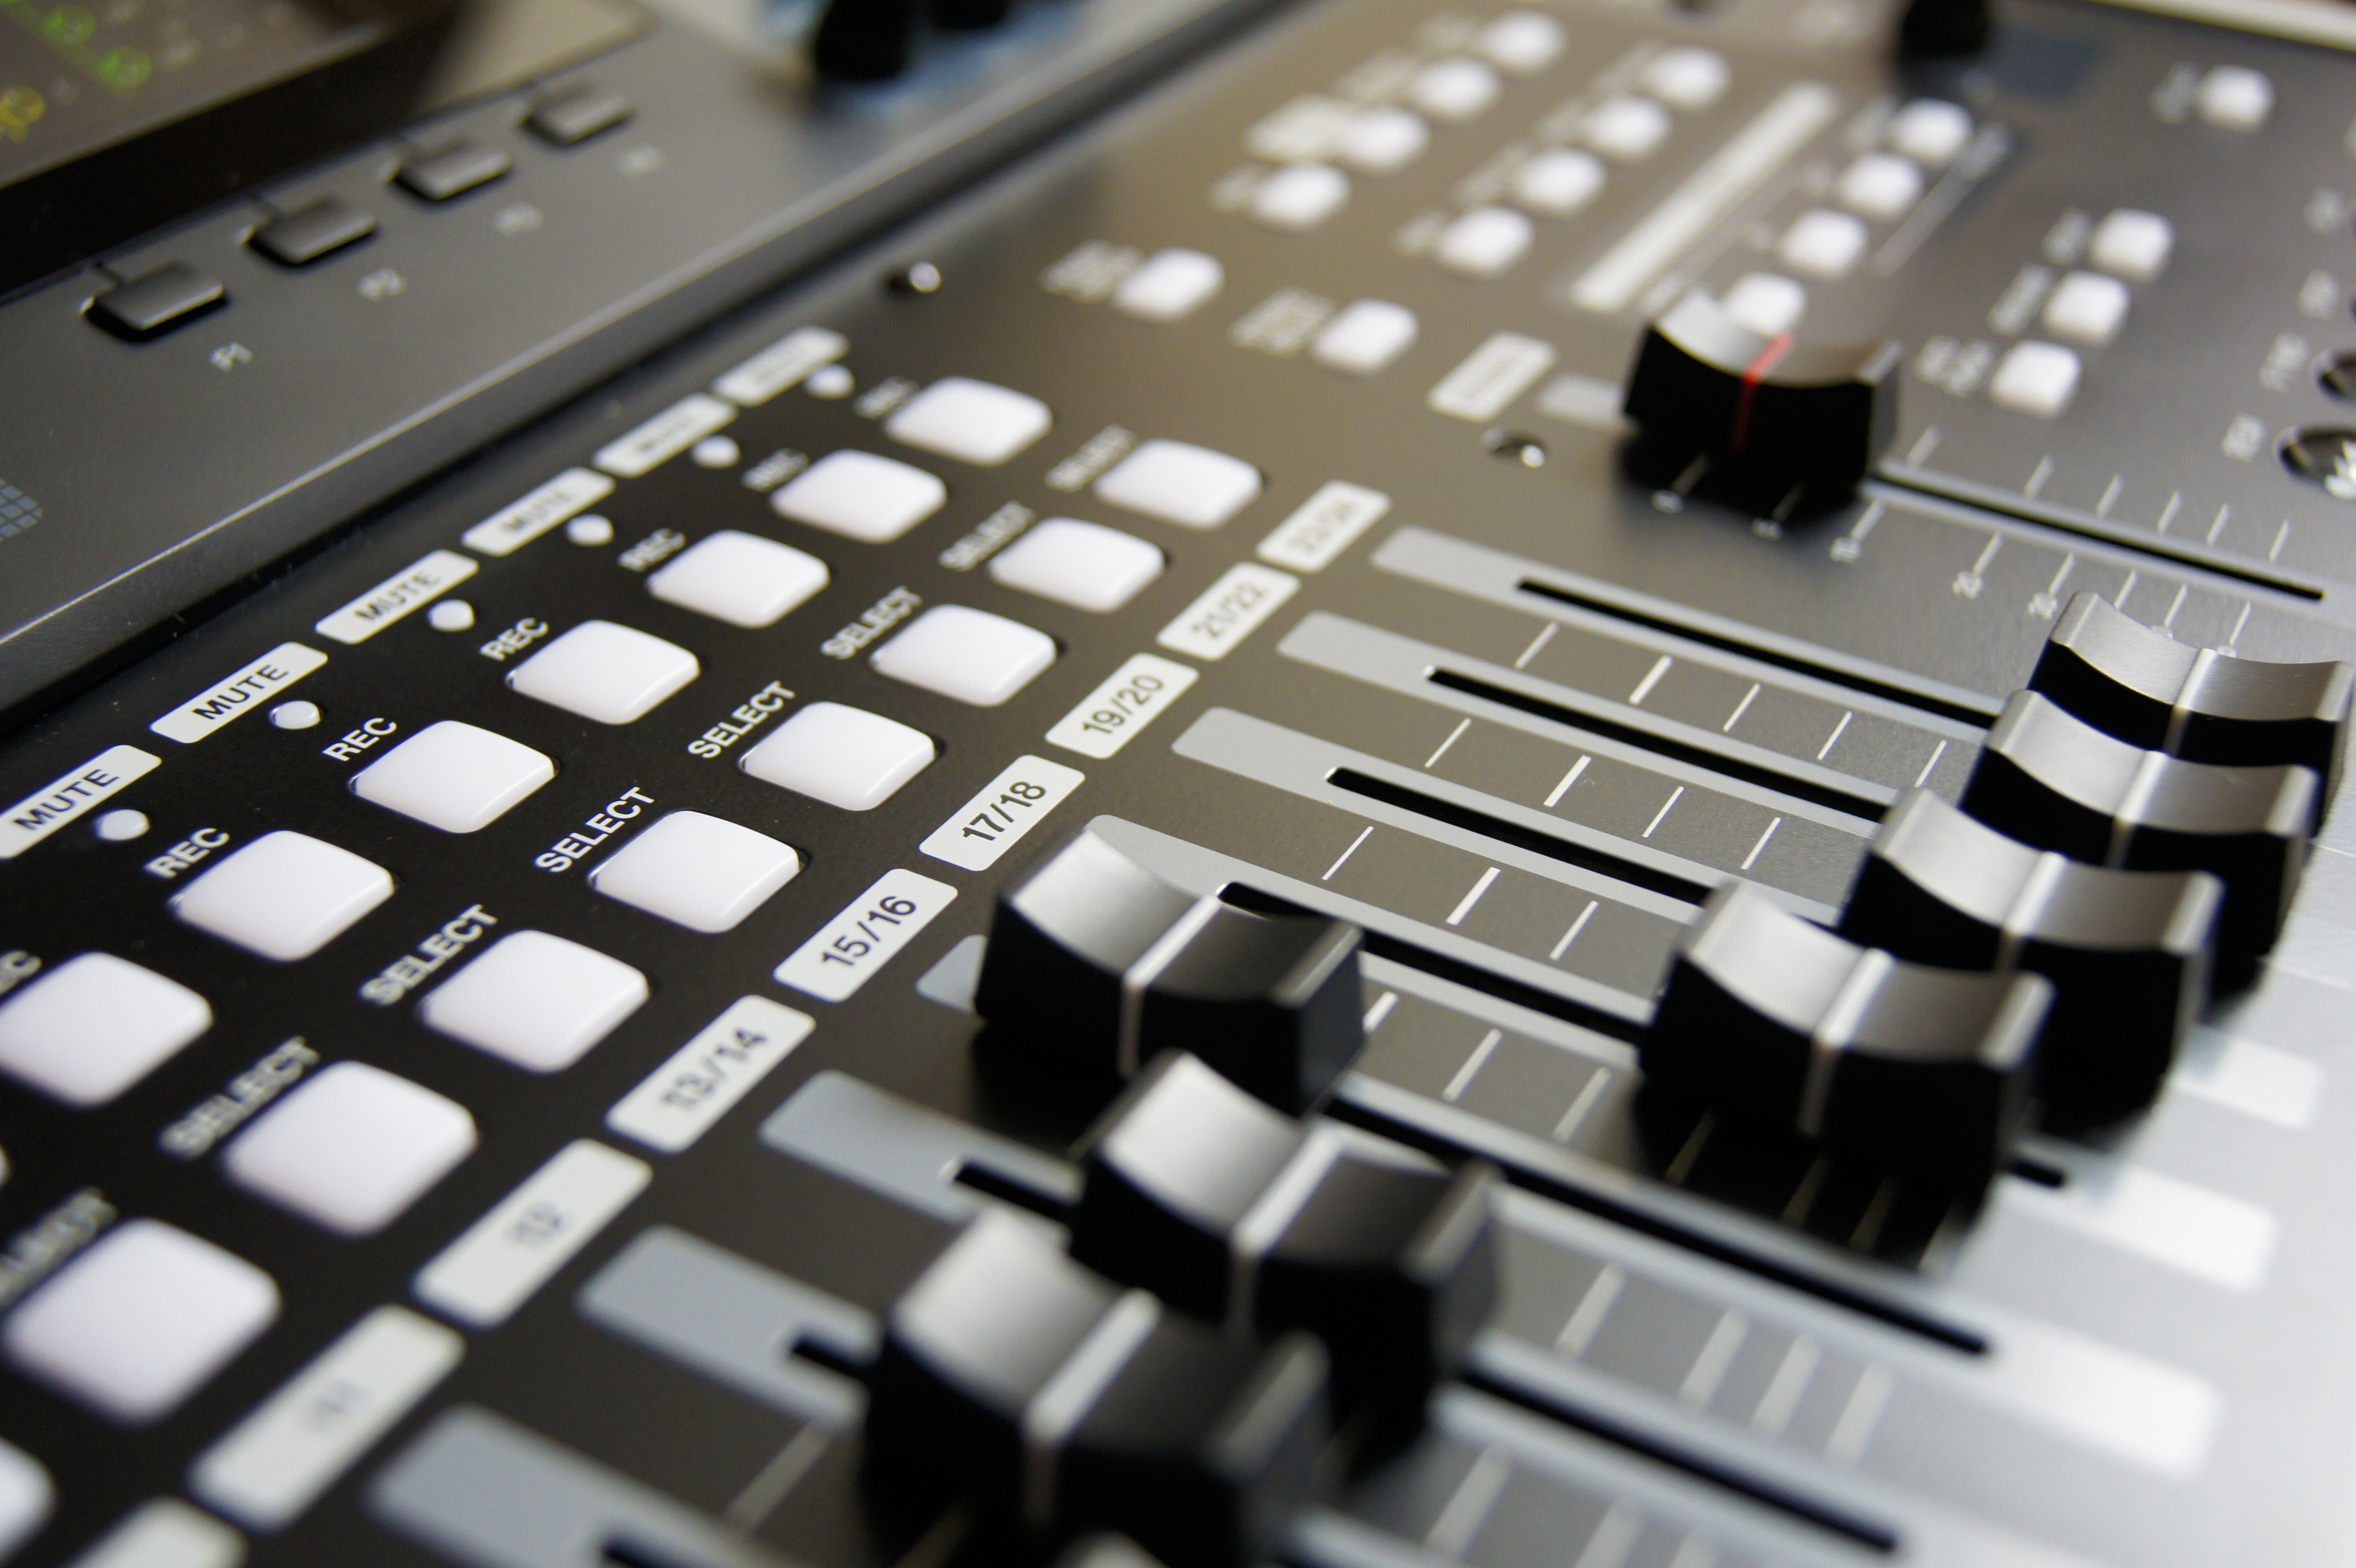
rock, music, black and white, technology, guitar, urban, concert, singer, piano, artist, musician, musical instrument, lights, funk, pop, electronics, battery, sound, composition, mixing, strings, drummer, instruments, buttons, soul, multimedia, disco, sliders, violinist, synthesizer, computer keyboard, table mixing, singer songwriter, musical genre, musical keyboard, personal computer hardware, electronic instrument, electronic keyboard, analog synthesizer, record producer